Ohoma Harida

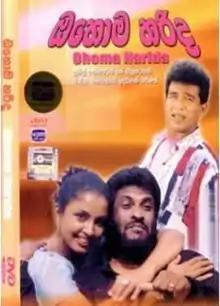
DVD cover

Ohoma Harida is a 2004 Sri Lankan Sinhala comedy film directed by Sunil Soma Peiris and produced by Sunil T Fernando for Sunil T Films. It stars Tennyson Cooray and Dilhani Ekanayake in lead roles along with Arjuna Kamalanath and Rex Kodippili. It is the 1037th Sri Lankan film in the Sinhala cinema.